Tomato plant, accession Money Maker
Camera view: vertical (180 deg); turntable rotation: 240 degrees
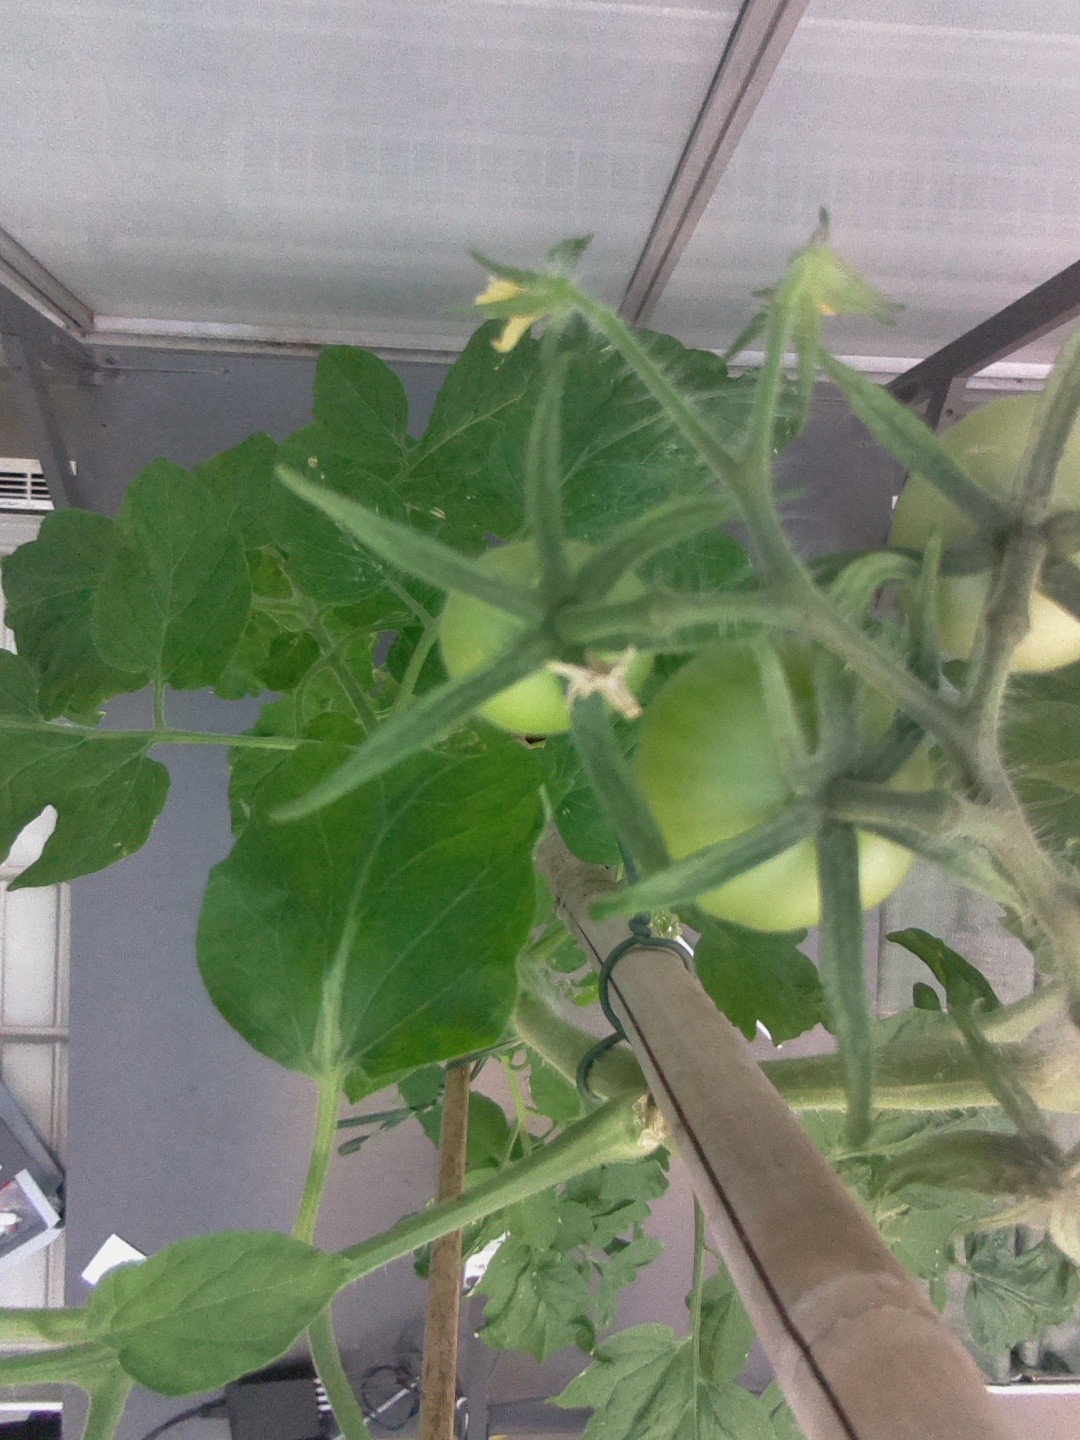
BBCH growth stage 72: 20%-30% of final fruit size